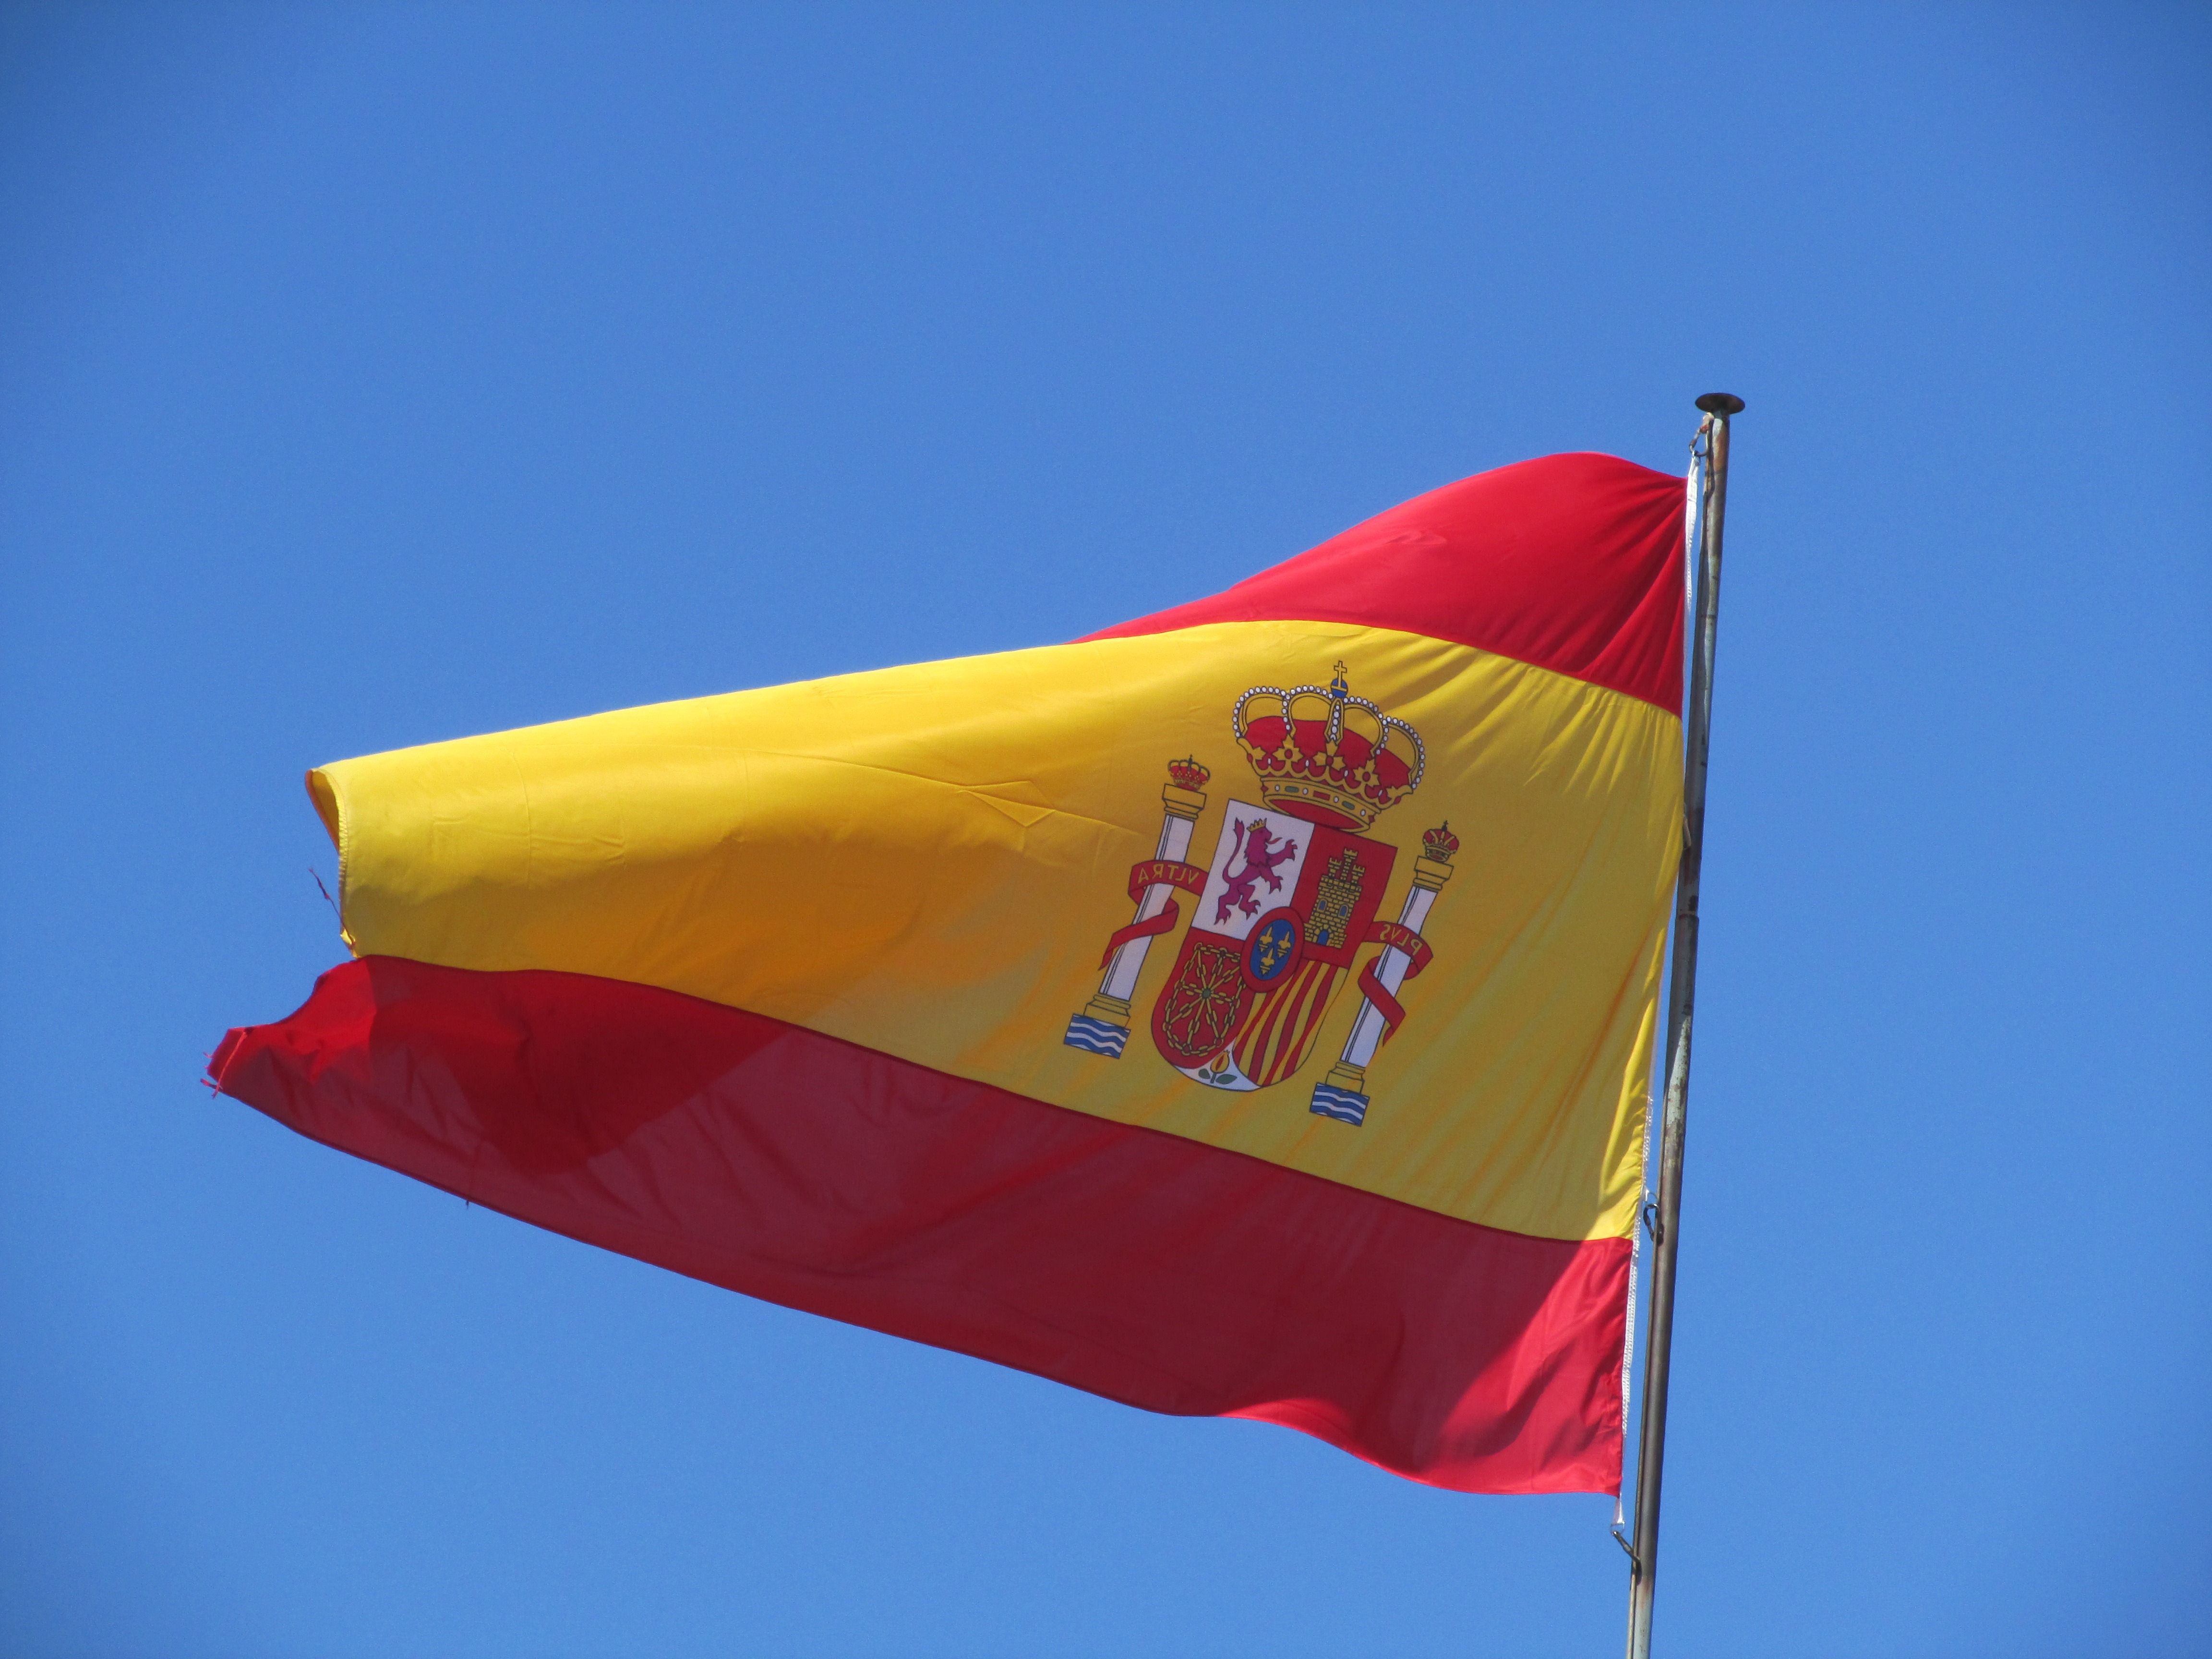
sky, wind, red, umbrella, color, flag, holiday, yellow, spain, spanish, red flag, fluttering, flag of the united states, atmosphere of earth